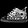
Label: Sneaker